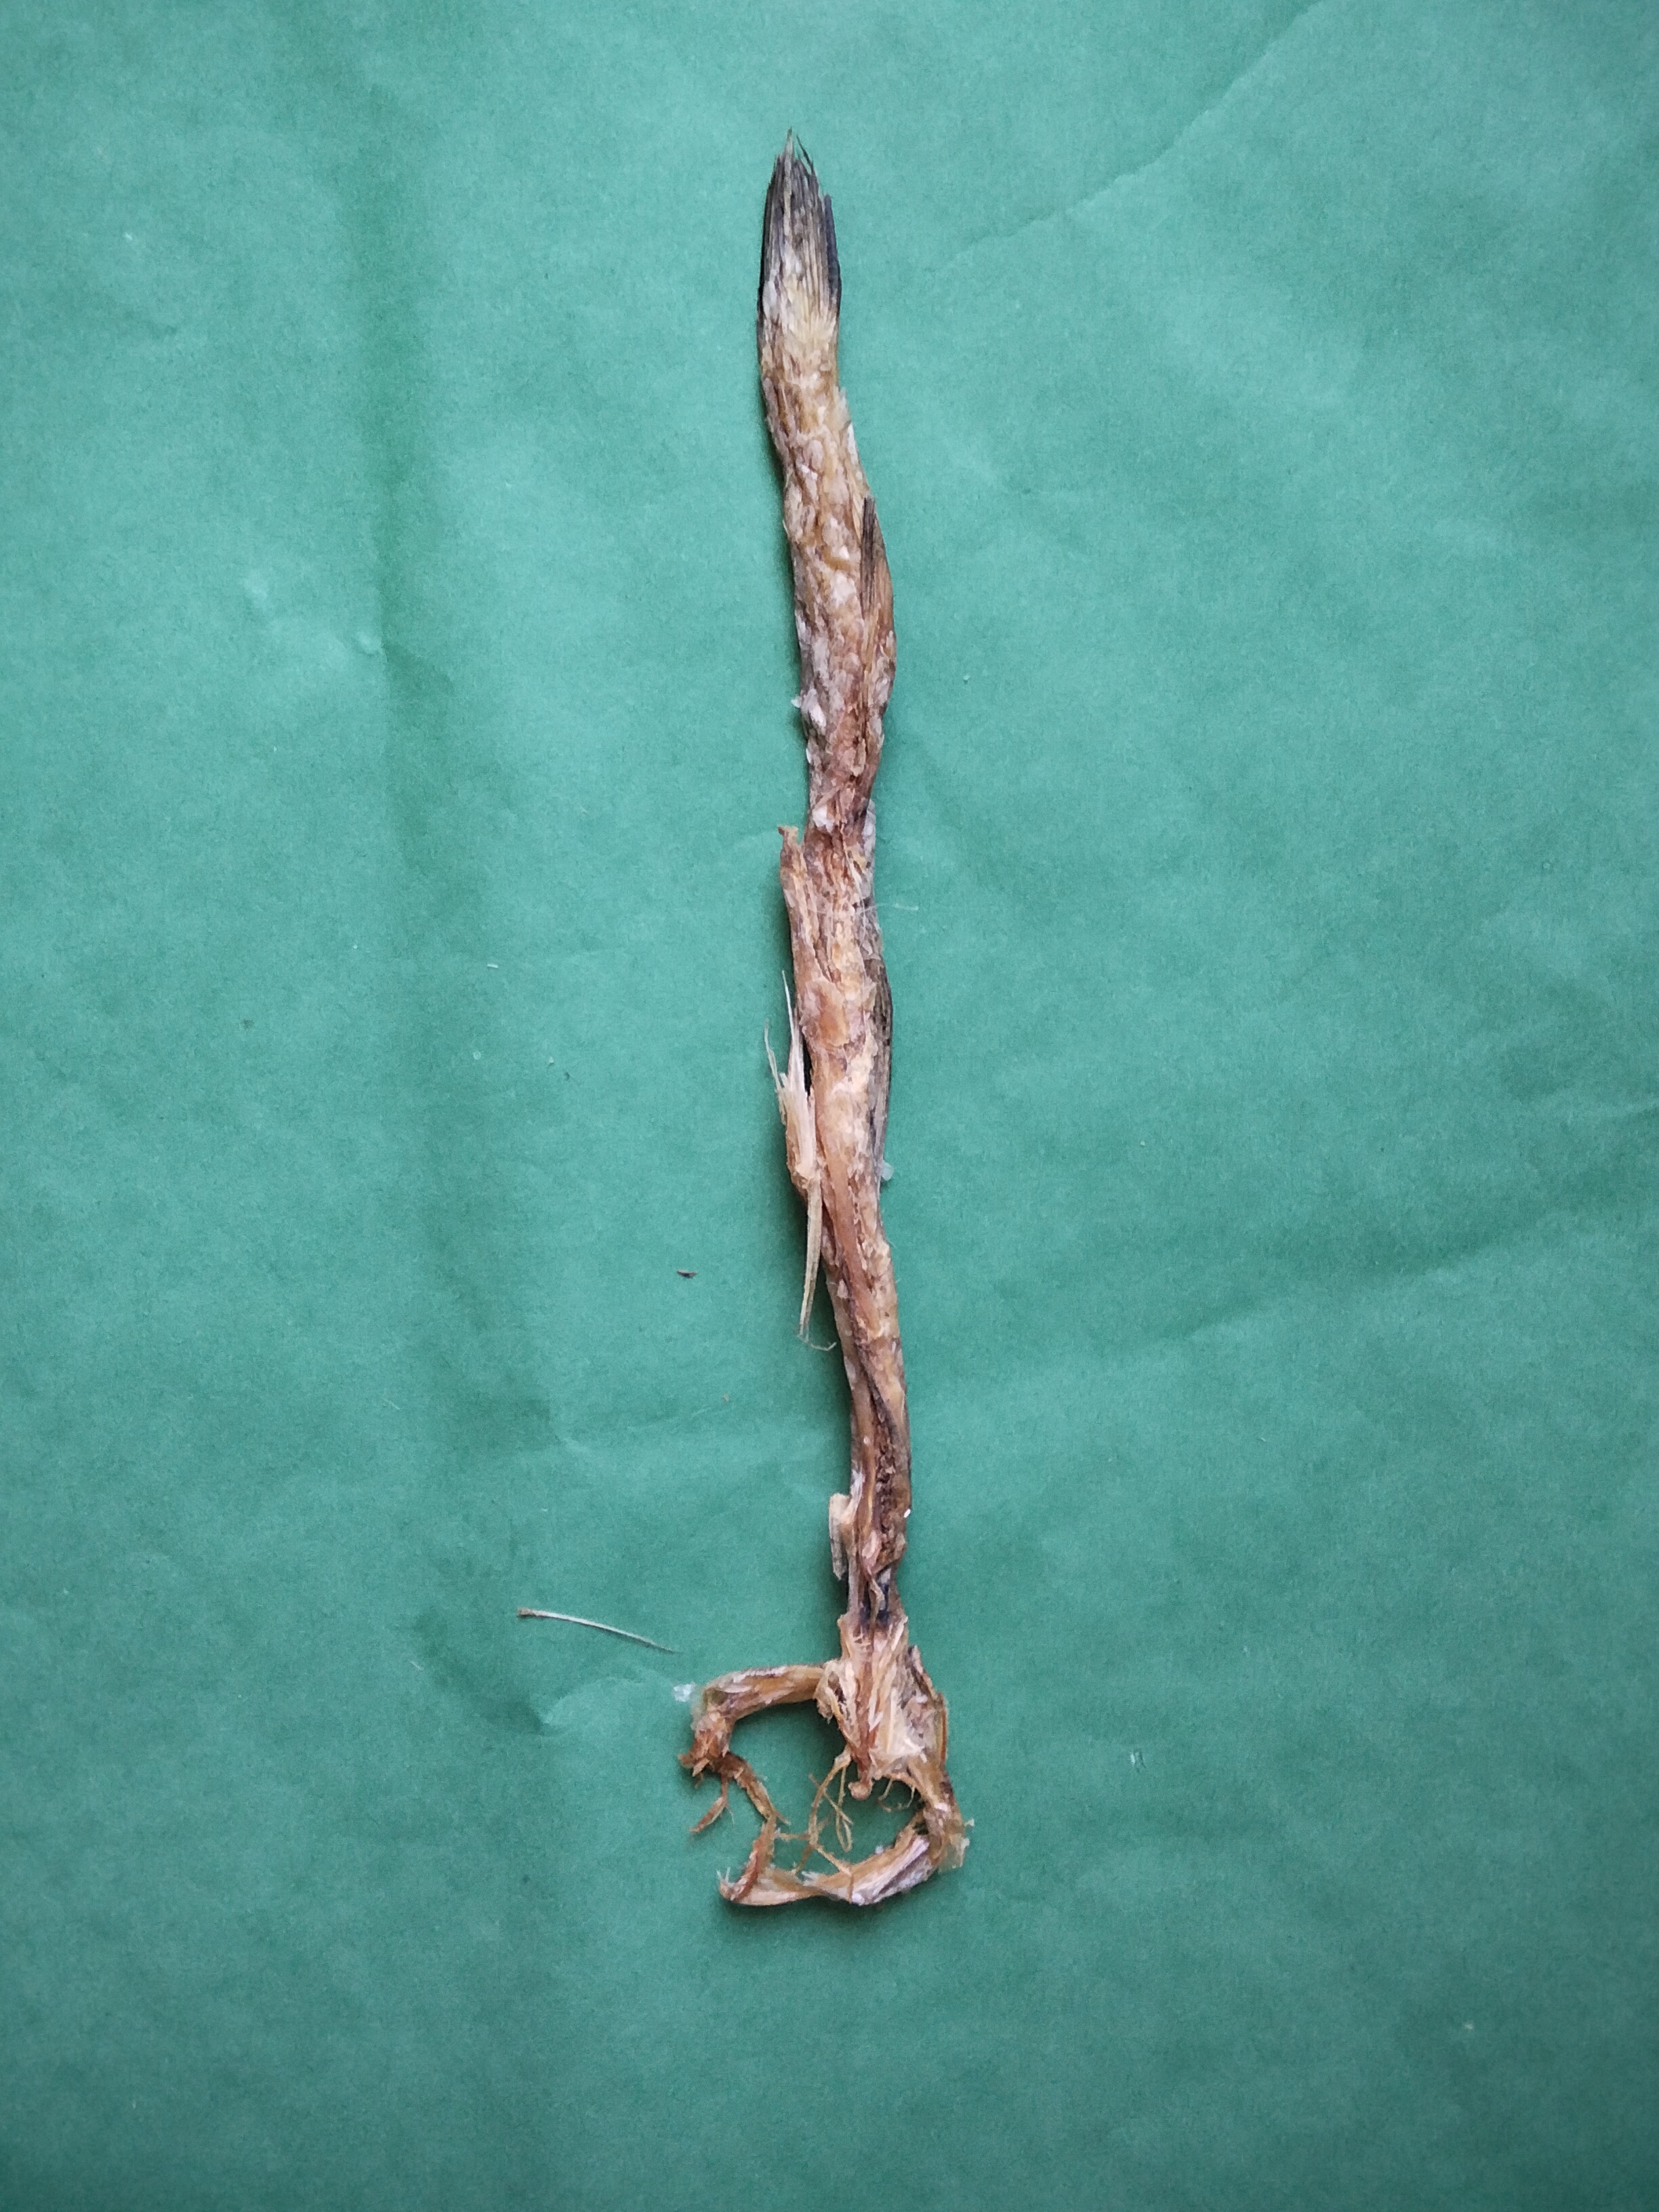
Species: Loitta